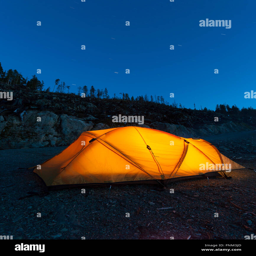
a tent lit up at night